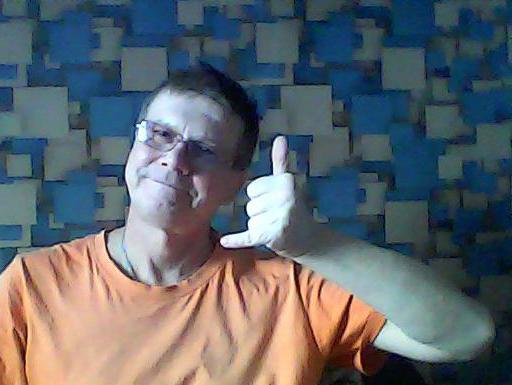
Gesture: call